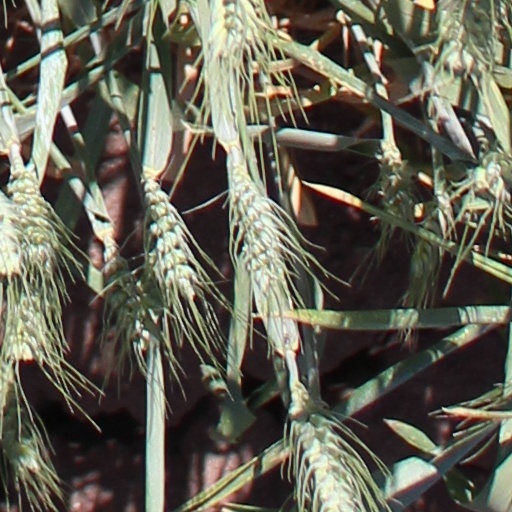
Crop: wheat